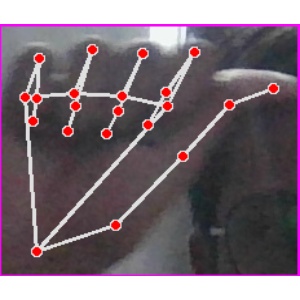
अक्षर: छ